Tartrate

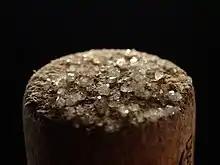
Tartrate crystals on a cork

In wine, tartrates are the harmless crystalline deposits that separate from wines during fermentation and aging. The principal component of this deposit is potassium bitartrate, a potassium salt of tartaric acid. Small amounts of pulp debris, dead yeast, and precipitated phenolic materials such as tannins make up the impurities contaminating the potassium acid tartrate.